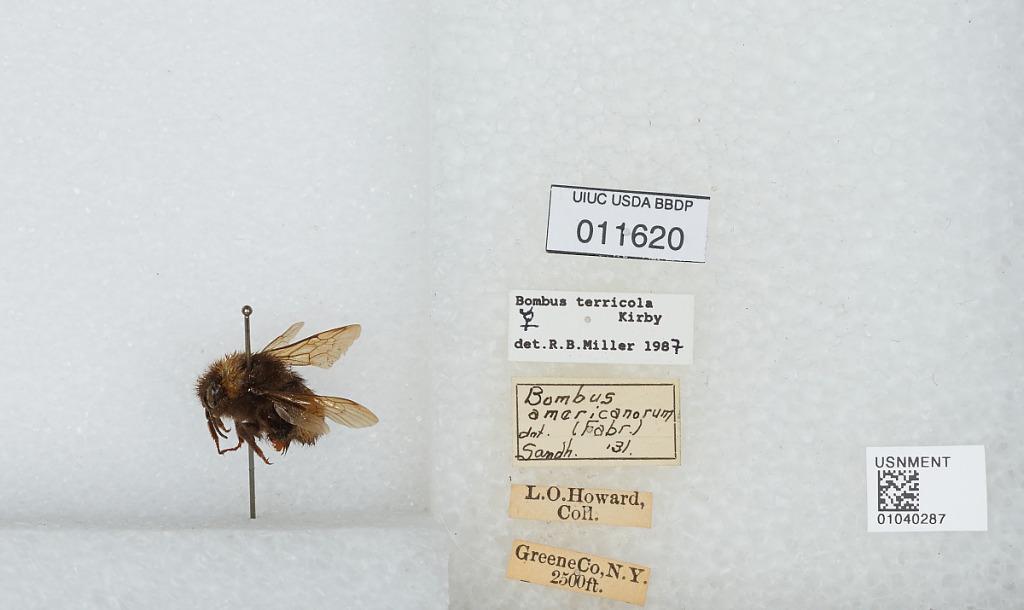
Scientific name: Bombus (Bombus) terricola Kirby
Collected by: L. Howard
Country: United States
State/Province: New York
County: Greene
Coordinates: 42.29, -74.13
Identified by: Sandhouse